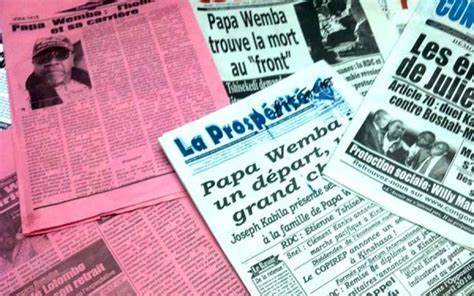
Waste category: paper